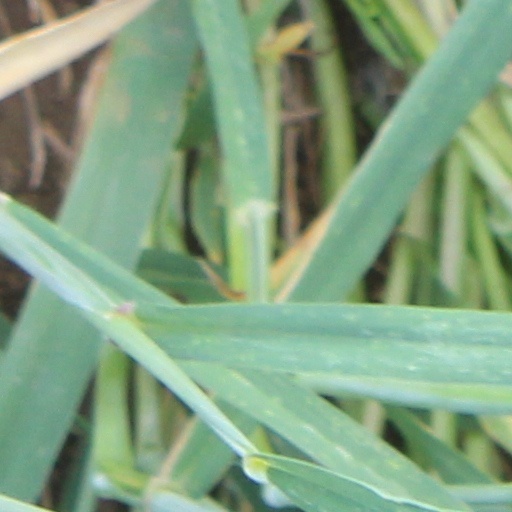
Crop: wheat